Angulate tortoise

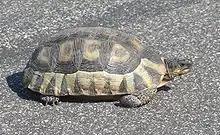
Angulates are often spotted crossing rural roads and highways. Drivers may stop and assist them in crossing, but are prohibited by law from removing them from their natural area.

There is considerable regional variation in this species of tortoise. Angulates from the west coast of southern Africa tend to have a reddish colour, especially on the underside of their shell (from where their Afrikaans name of "rooipens" or "red-belly" comes). Inland specimens from the Karoo region are often darker, and some are known to be uniformly black. To the east of their range, individuals are typically smaller and have a lighter colour. Such tendencies can be diluted by admixture however, and in all populations individuals tend to assume a uniform brown colour in old age.